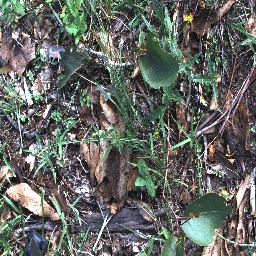
Label: negative